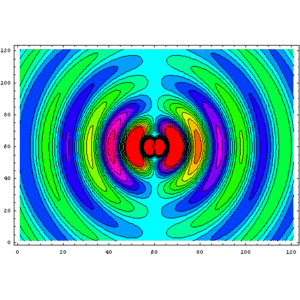
Le dipôle oscillant est un modèle intervenant en électromagnétisme décrivant les effets du mouvement oscillatoire d’une particule chargée aux alentours d’un point fixe. Il explique des phénomènes tels que la diffusion Rayleigh, le fonctionnement des antennes dipolaires, ou le rayonnement thermique.